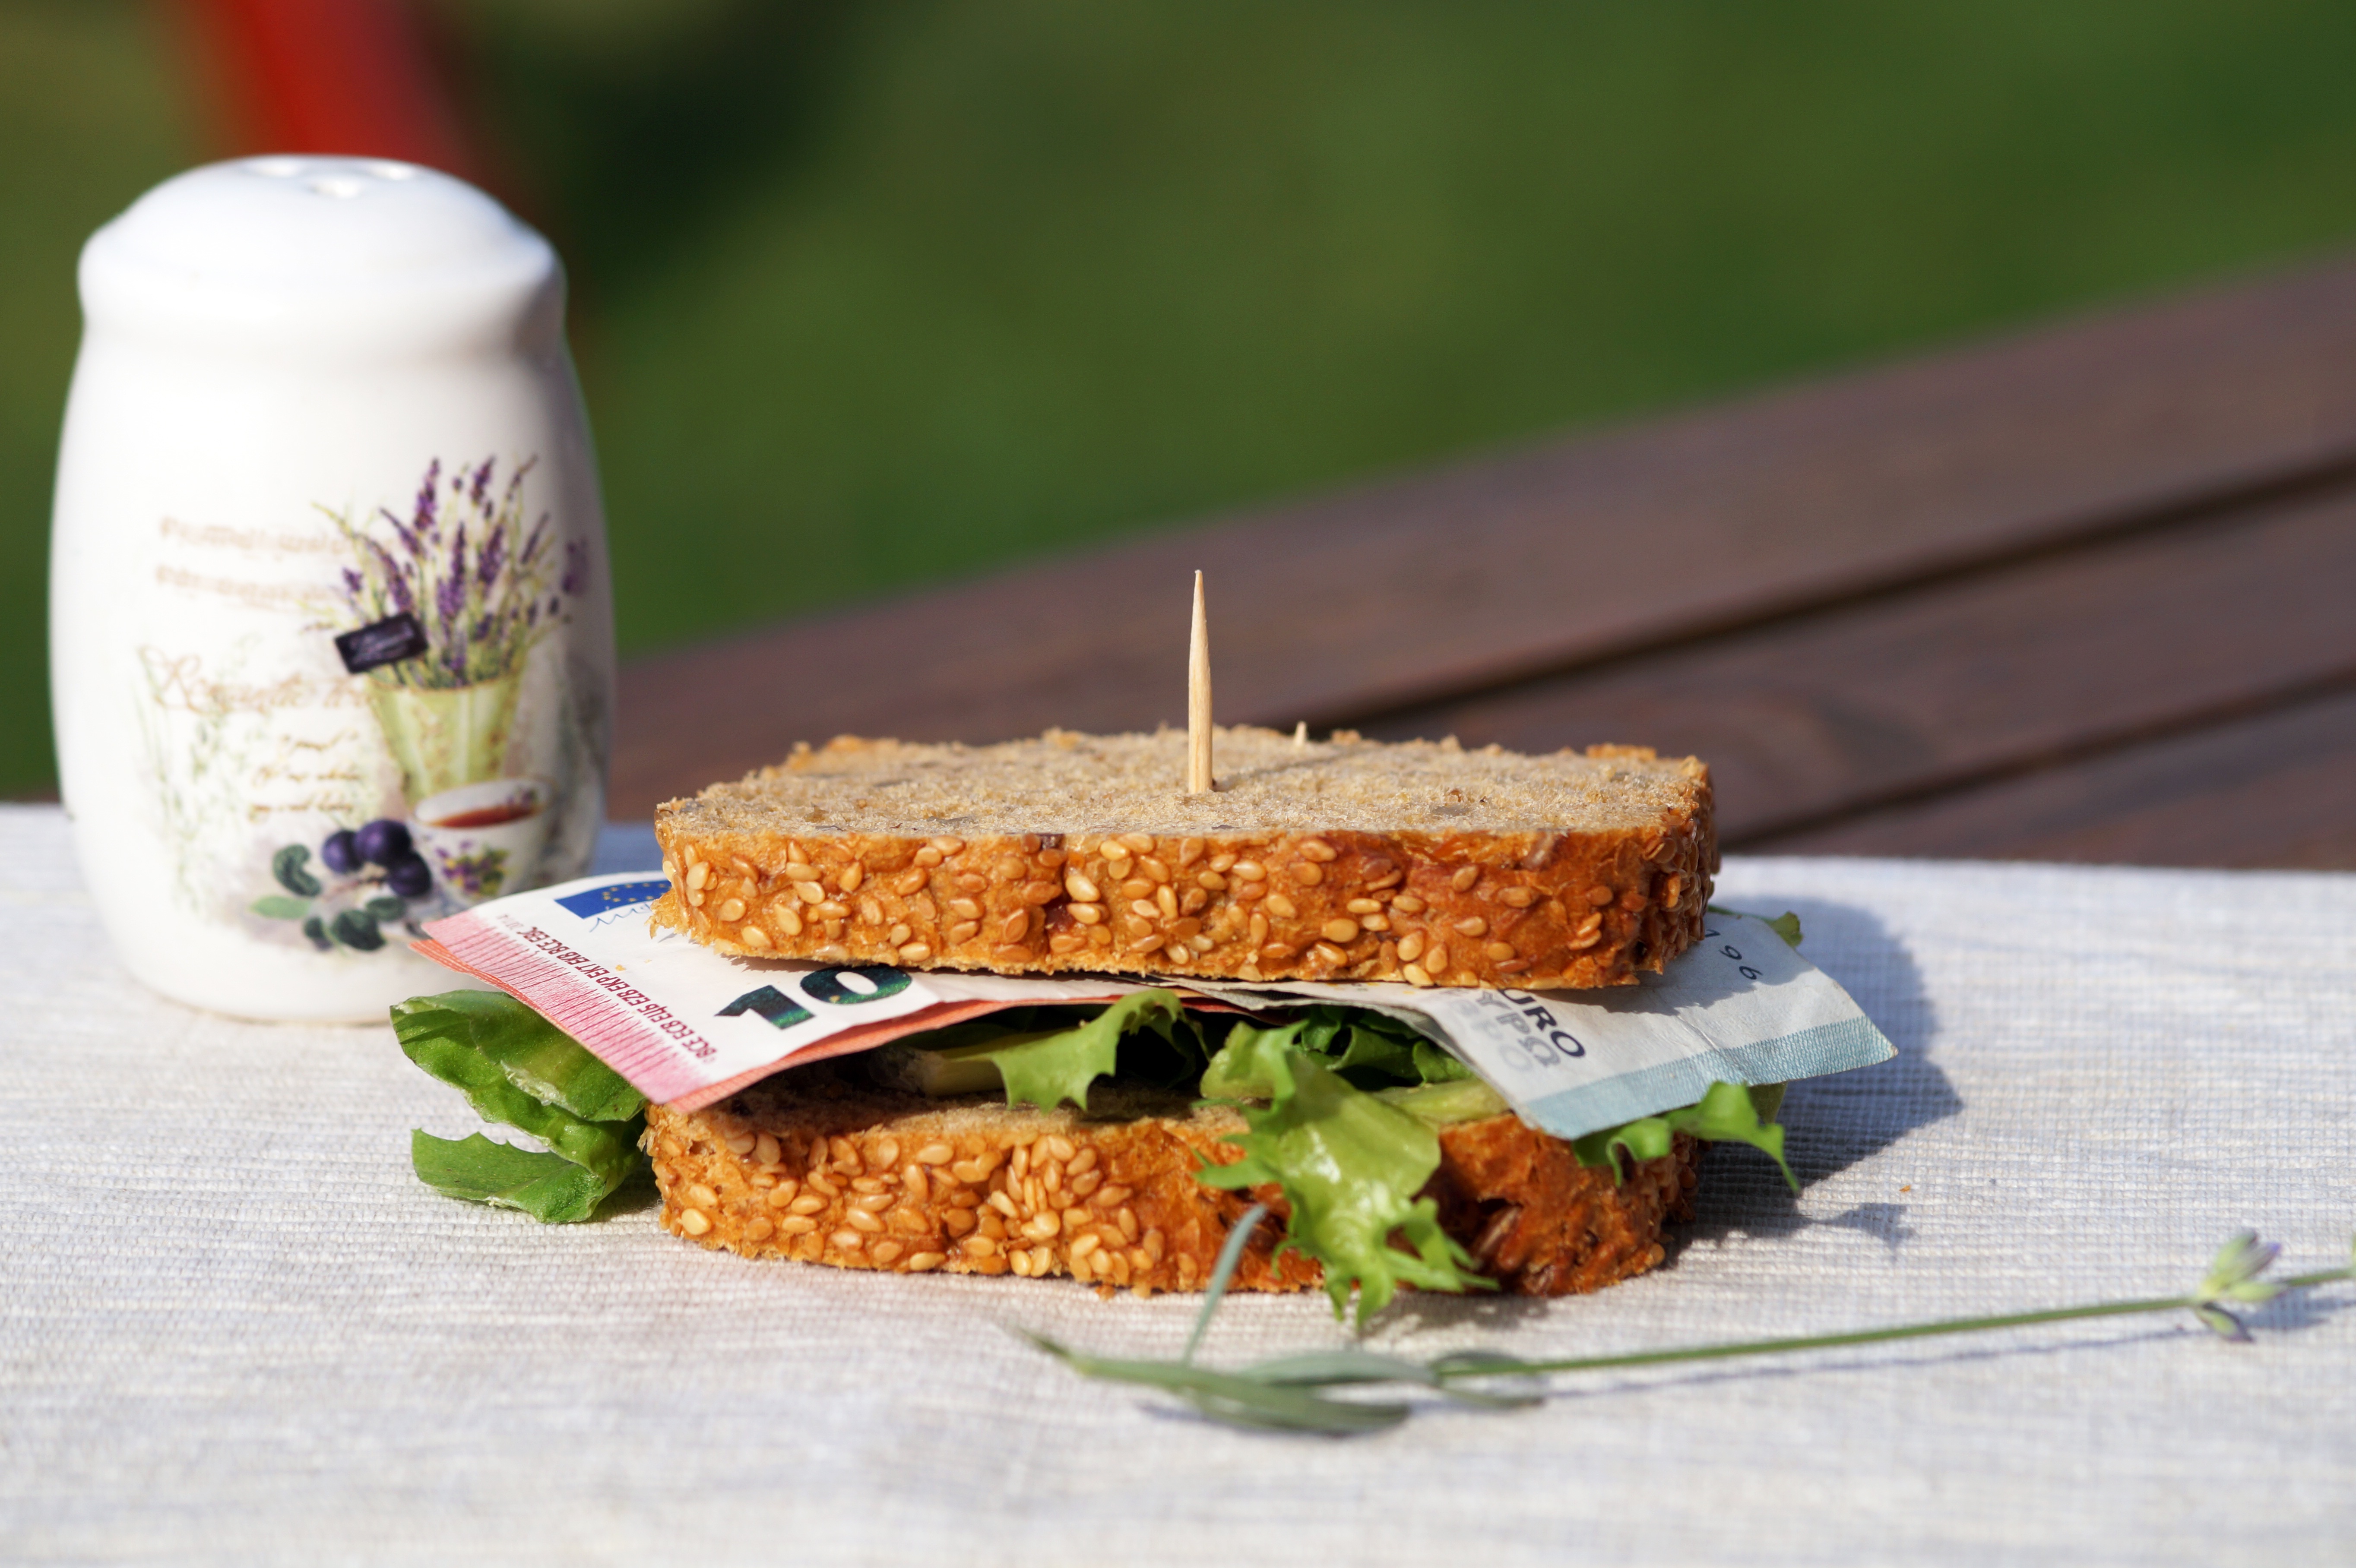
food, money, recipe, bread, sandwich, place setting, euro, expensive, vegetarian food, economy, food amp drink, finger food